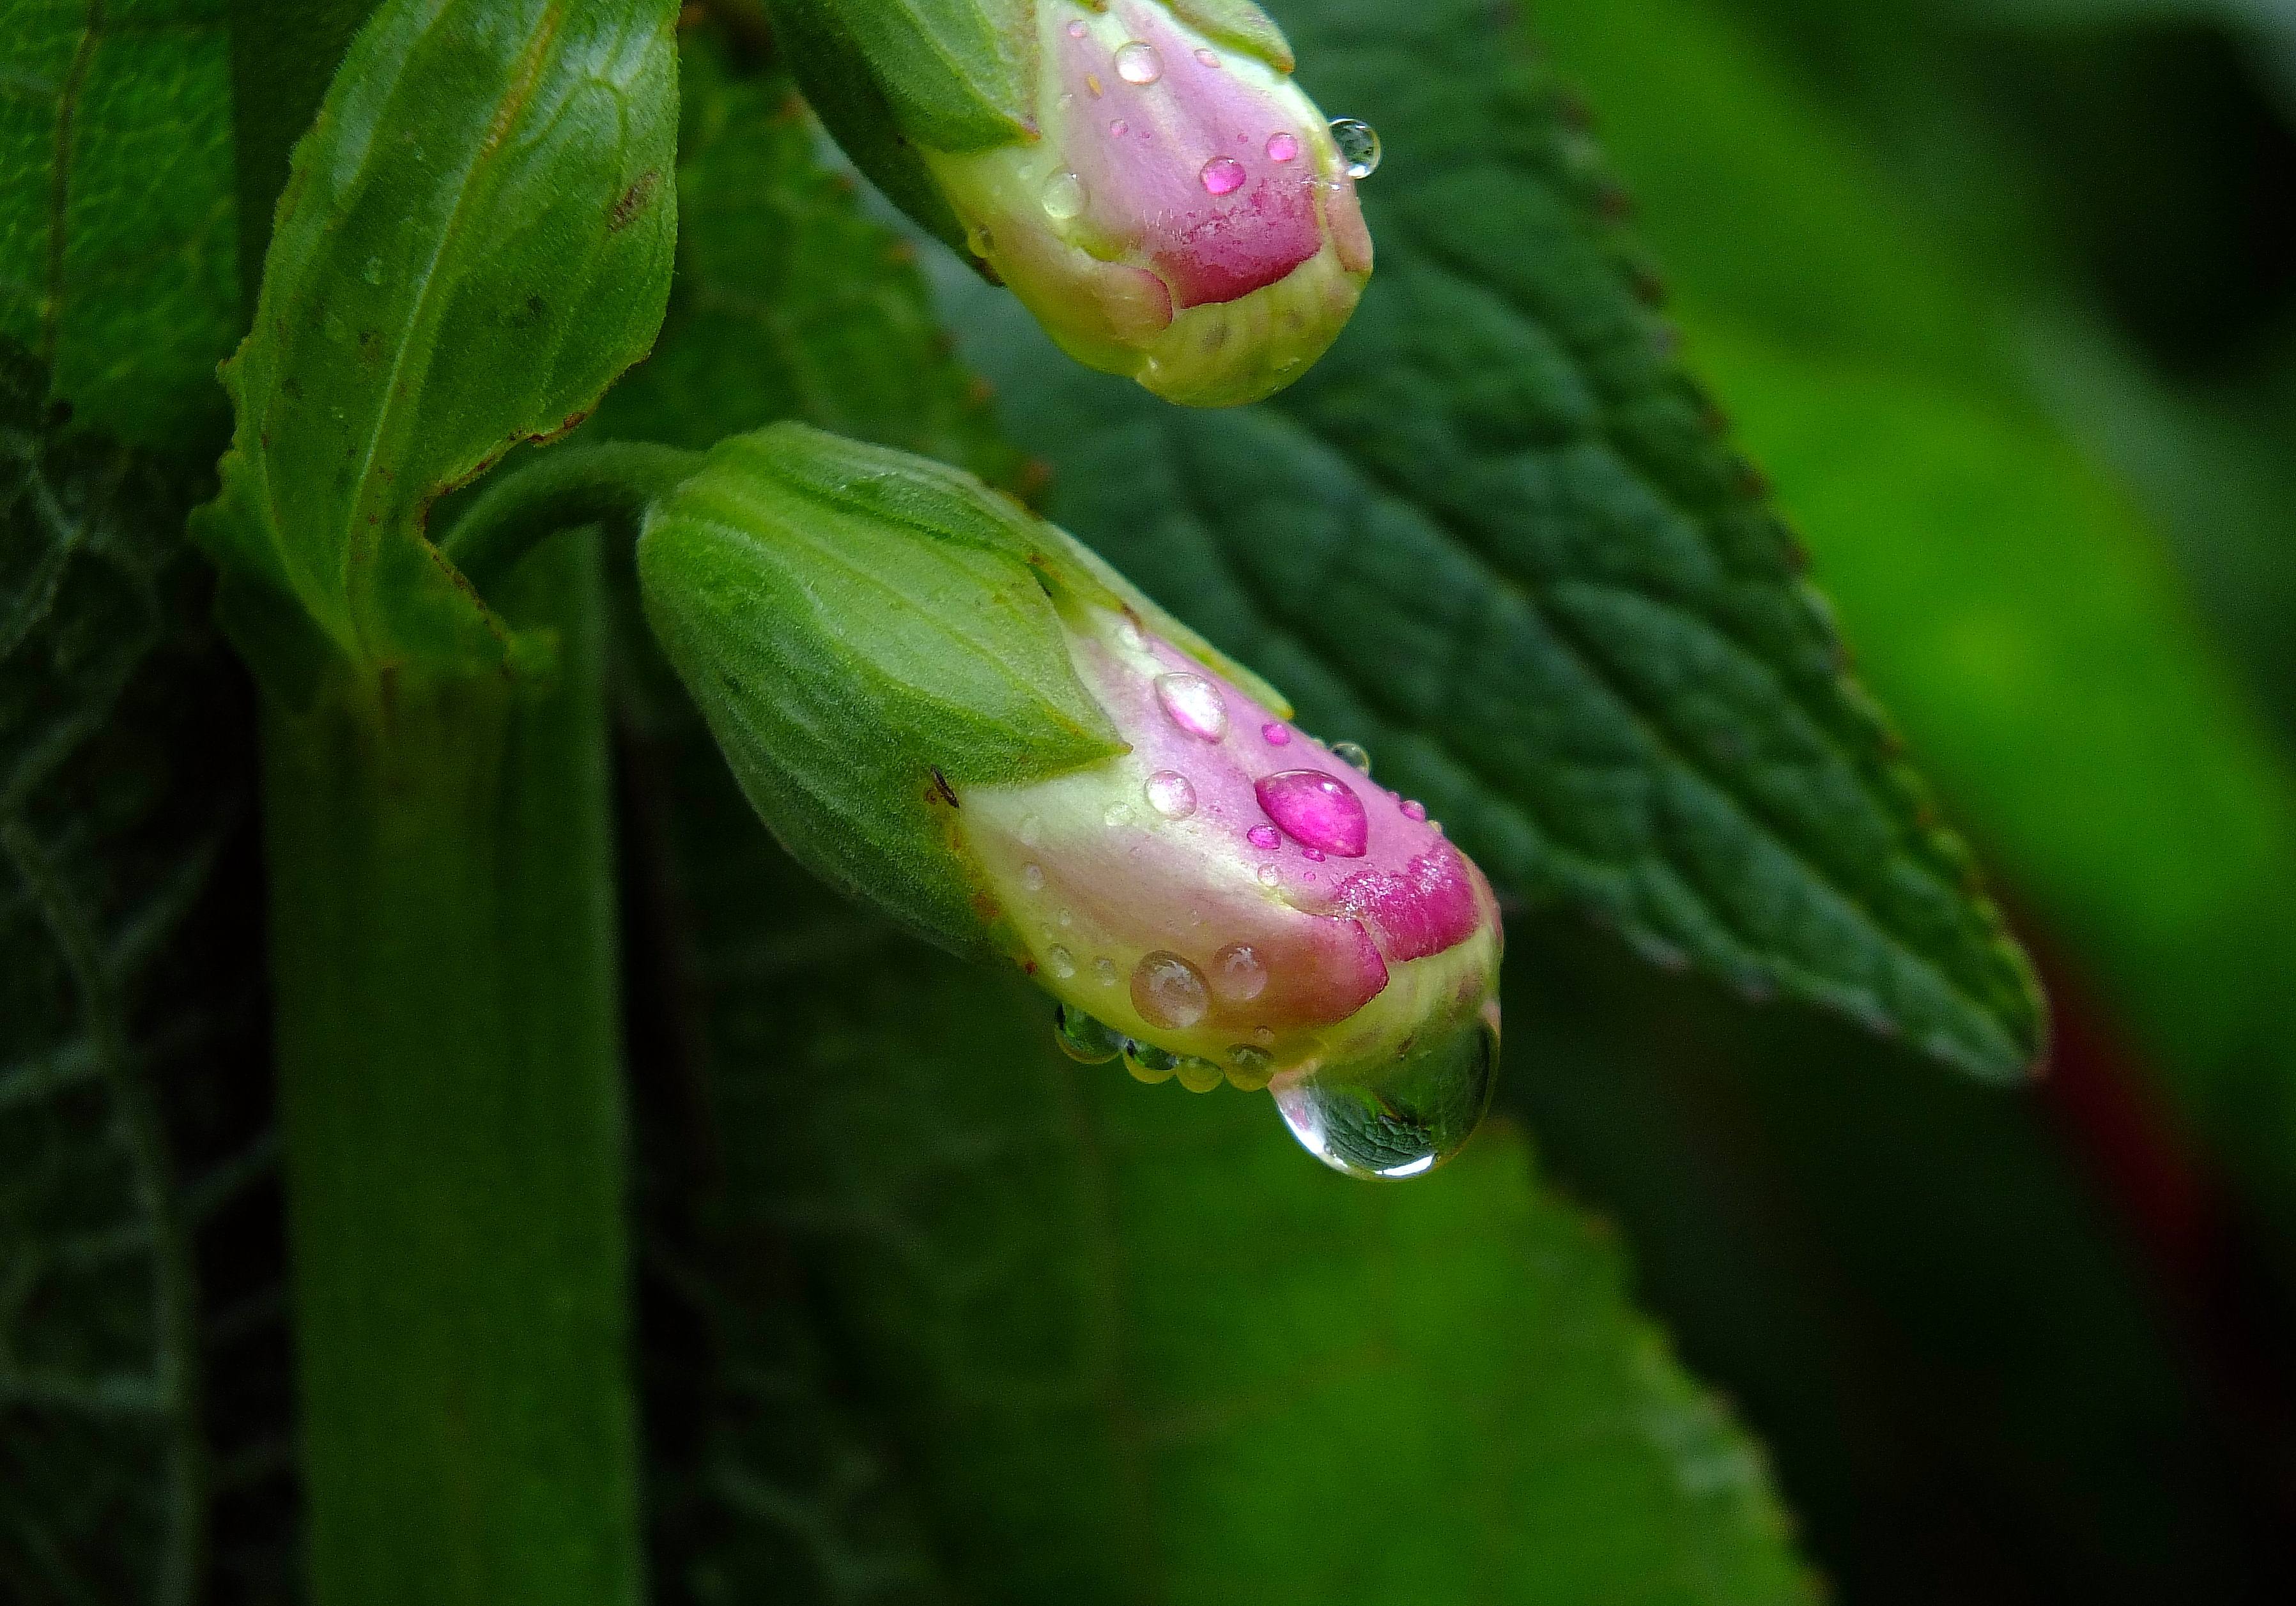
nature, plant, leaf, flower, petal, green, produce, macro, botany, aquatic plant, flora, wildflower, flowers, naturaleza, flores, bud, ggl1, gaby1, fujifilmxs1, macro photography, flowering plant, plant stem, land plant